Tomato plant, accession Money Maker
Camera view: vertical (180 deg); turntable rotation: 60 degrees
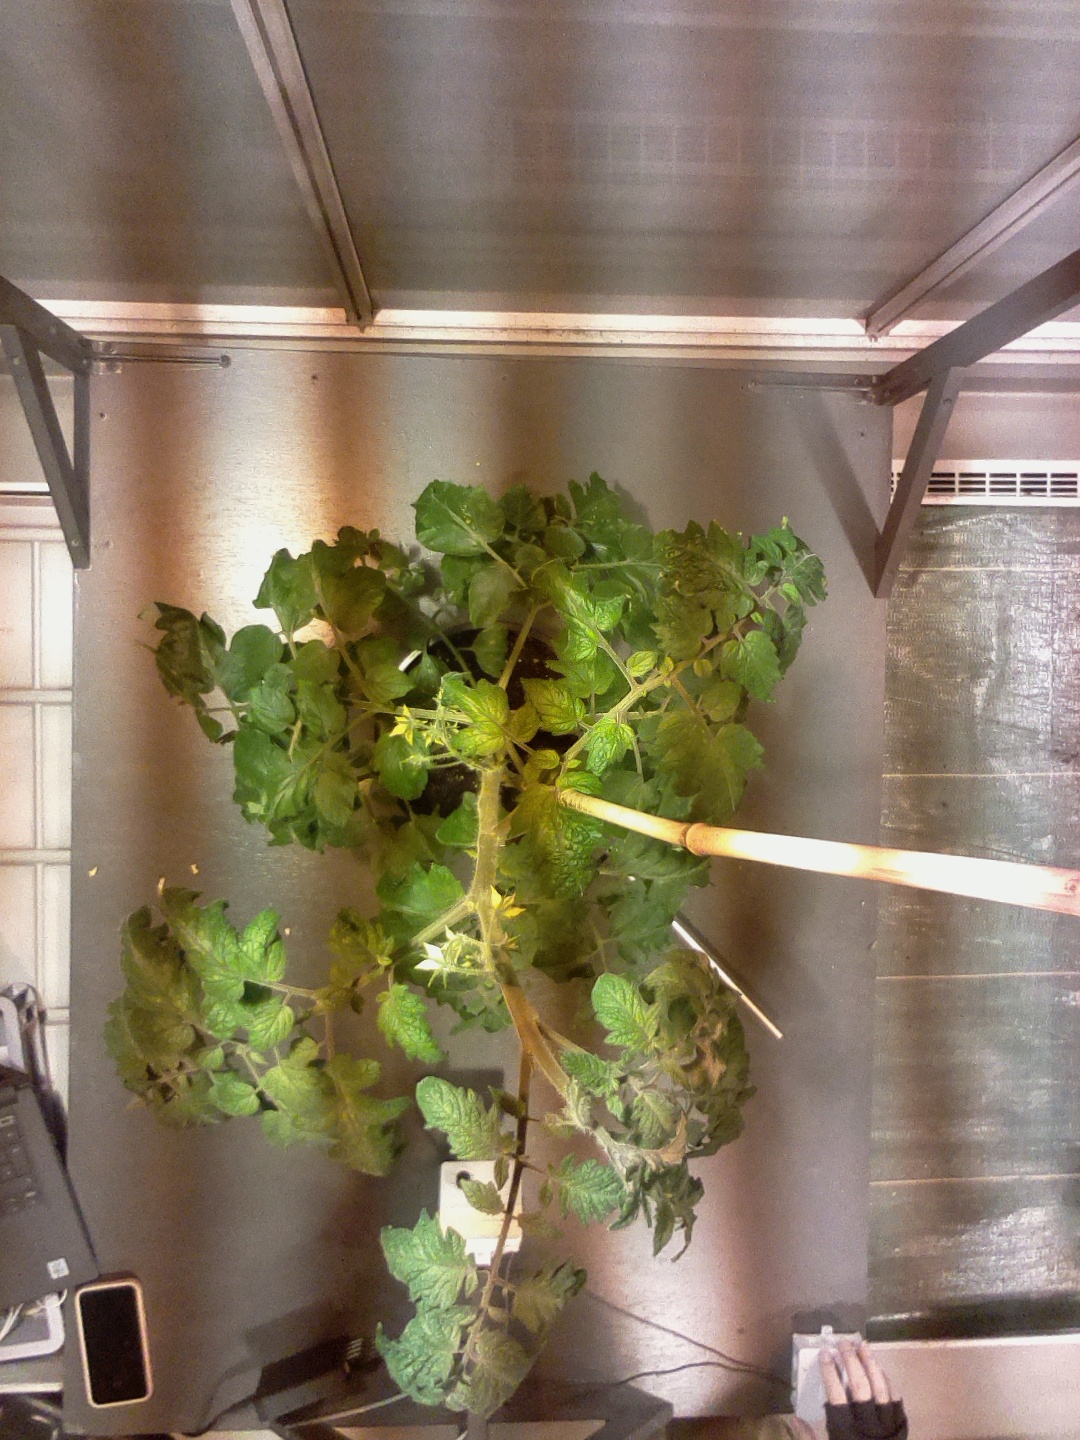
BBCH growth stage 69: End of flowering, 90%-100% of flowers open, more petals falling